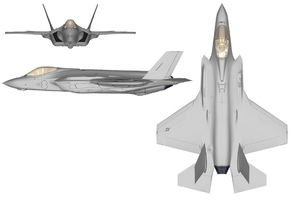
Le F-35 Lightning II est un avion monoplace, monomoteur, praticable par tous les temps, furtif, de cinquième génération, multirôle, conçu par le Pentagone pour l'offensive terrestre et les missions de supériorité aérienne. Il est développé depuis 1996 par le constructeur Lockheed Martin, avec comme principaux partenaires Northrop Grumman et BAE Systems.